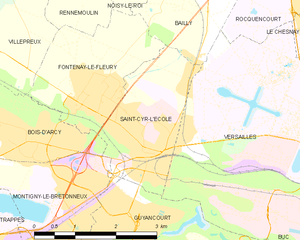
Carte des communes françaises Saint-Cyr-l'École